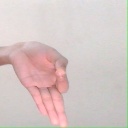
अक्षर: ज्ञ